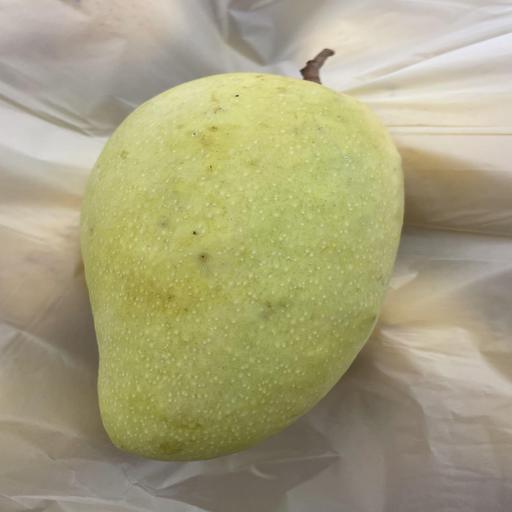
Crop type: Mango Golden Queen